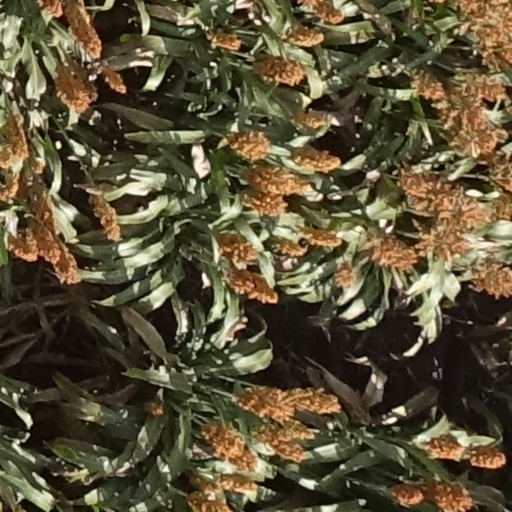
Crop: sorghum